Six Mile Bottom railway station

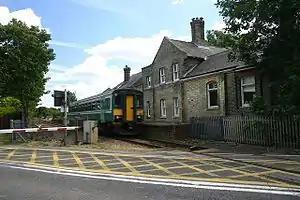
Six Mile Bottom station site in 2007, looking towards . A Sprinter in Anglia Railways livery passes.

Six Mile Bottom railway station is a disused railway station on the Ipswich to Cambridge line between and . It served the village of Six Mile Bottom, until closure in January 1967. The station buildings and one platform remain as a private residence. Although the station is closed, the line remains in use by trains between Ipswich and Cambridge.